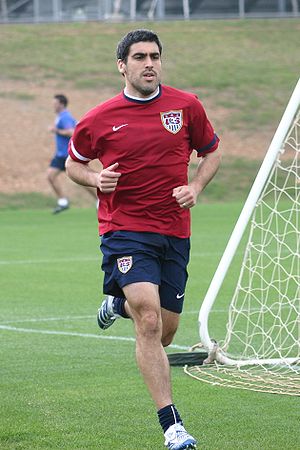
Claudio Reyna
Claudio Reyna er en tidligere amerikansk fodboldspiller, der som midtbanespiller på det amerikanske landshold nåede at spille 112 landskampe. Han havde desuden på klubplan en lang karriere i europæiske ligaer, med ophold i blandt andet skotske Rangers F.C. og engelske Manchester City.